FC Porto

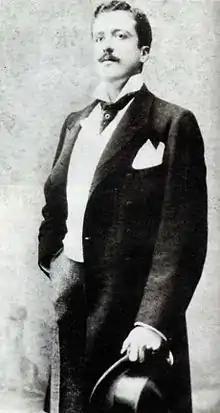
António Nicolau de Almeida, club founder

The club was founded on 28 September 1893 as "Foot-Ball Club do Porto" by António Nicolau de Almeida, a local port wine merchant and avid sportsman, who became fascinated with football during his trips to England. Porto played its first matches with other Portuguese clubs, including one against Lisbon's "Foot-Ball Club Lisbonense" on 2 March 1894. This match had the patronage of King Carlos I and Queen Amélie of Orléans, who travelled to Porto to witness the event and present a trophy to the winners.